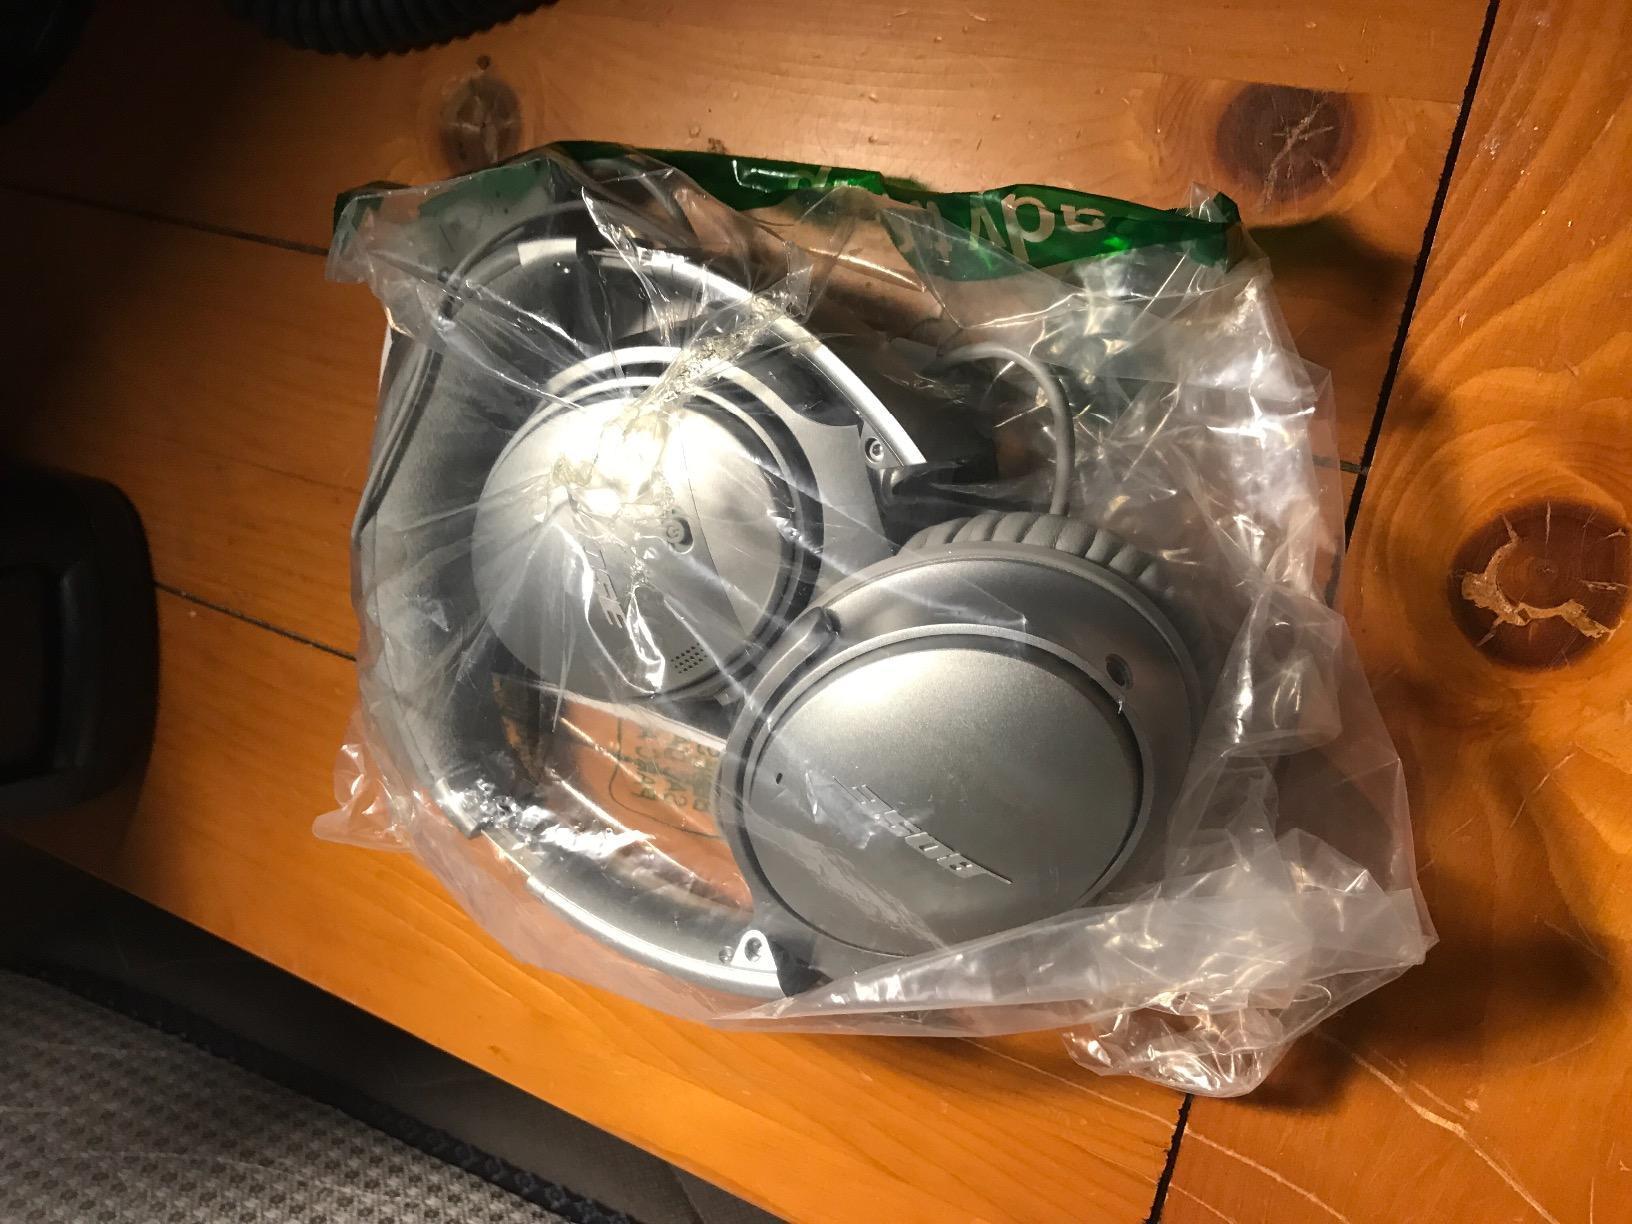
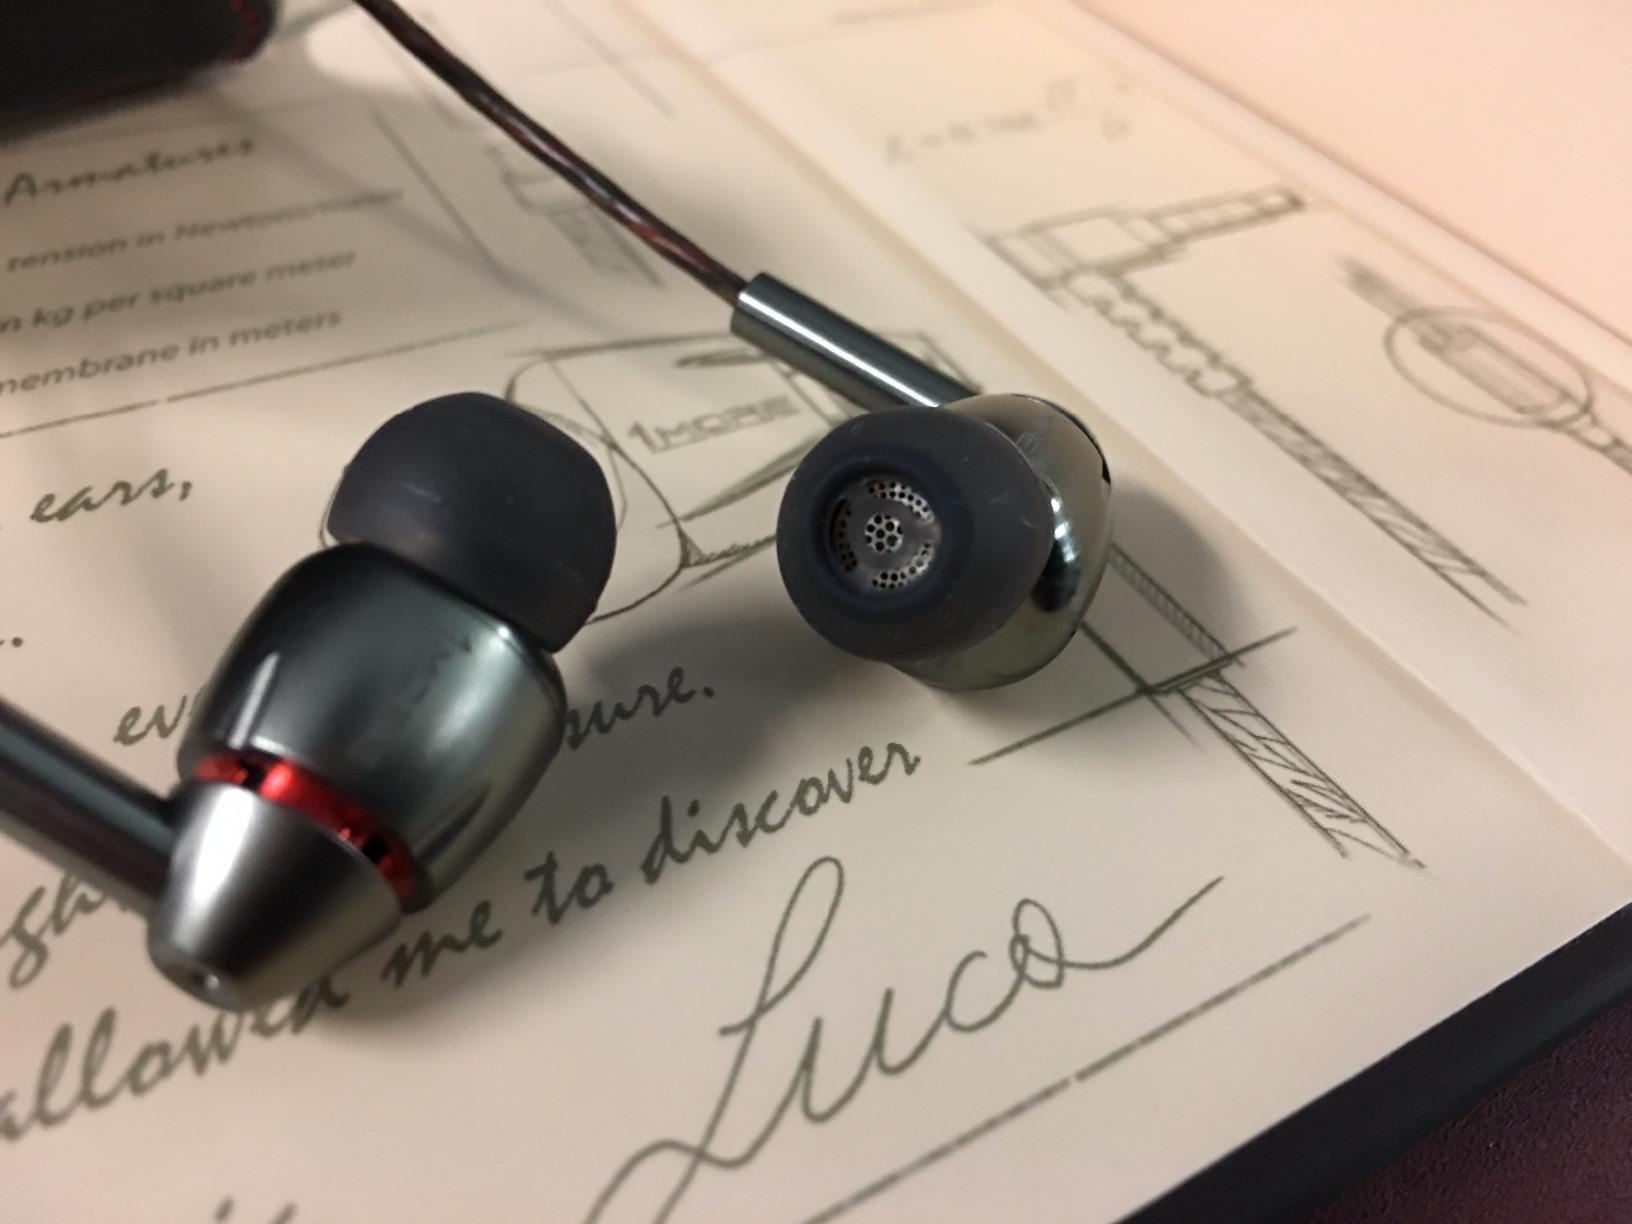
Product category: headphones
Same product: no